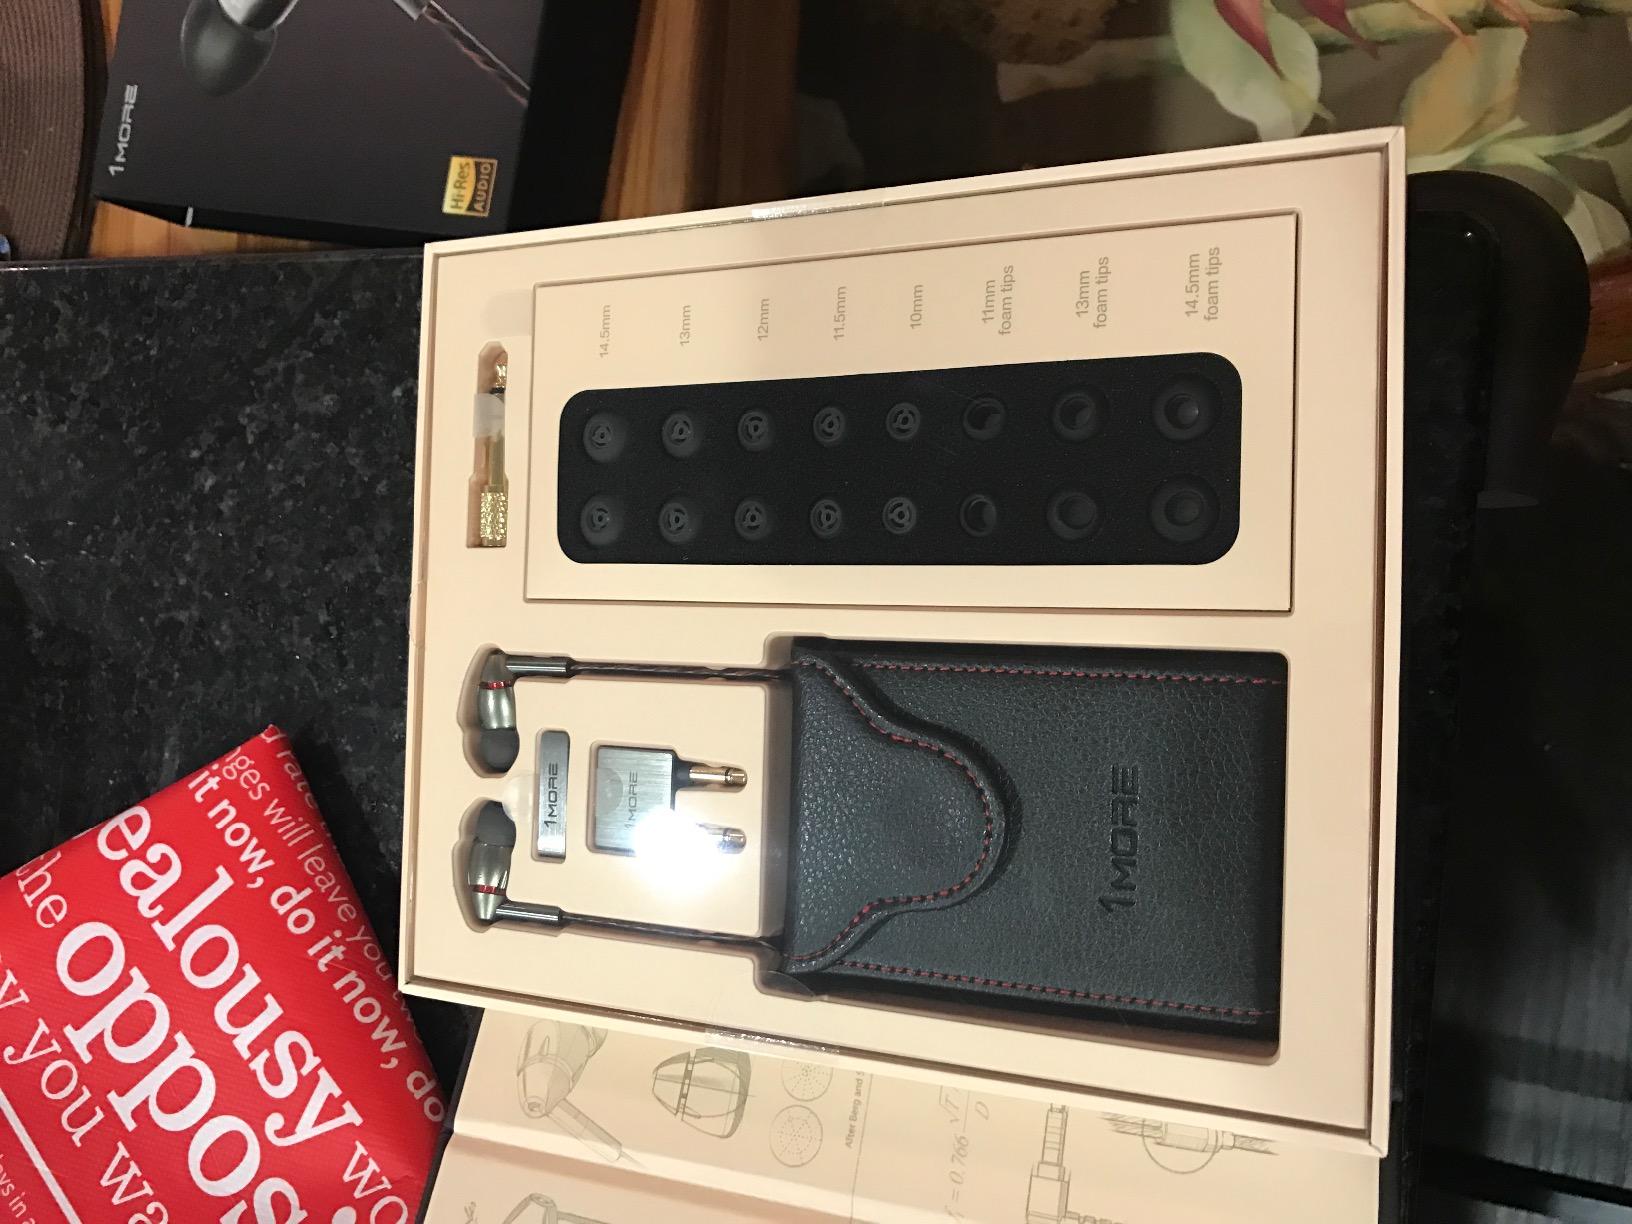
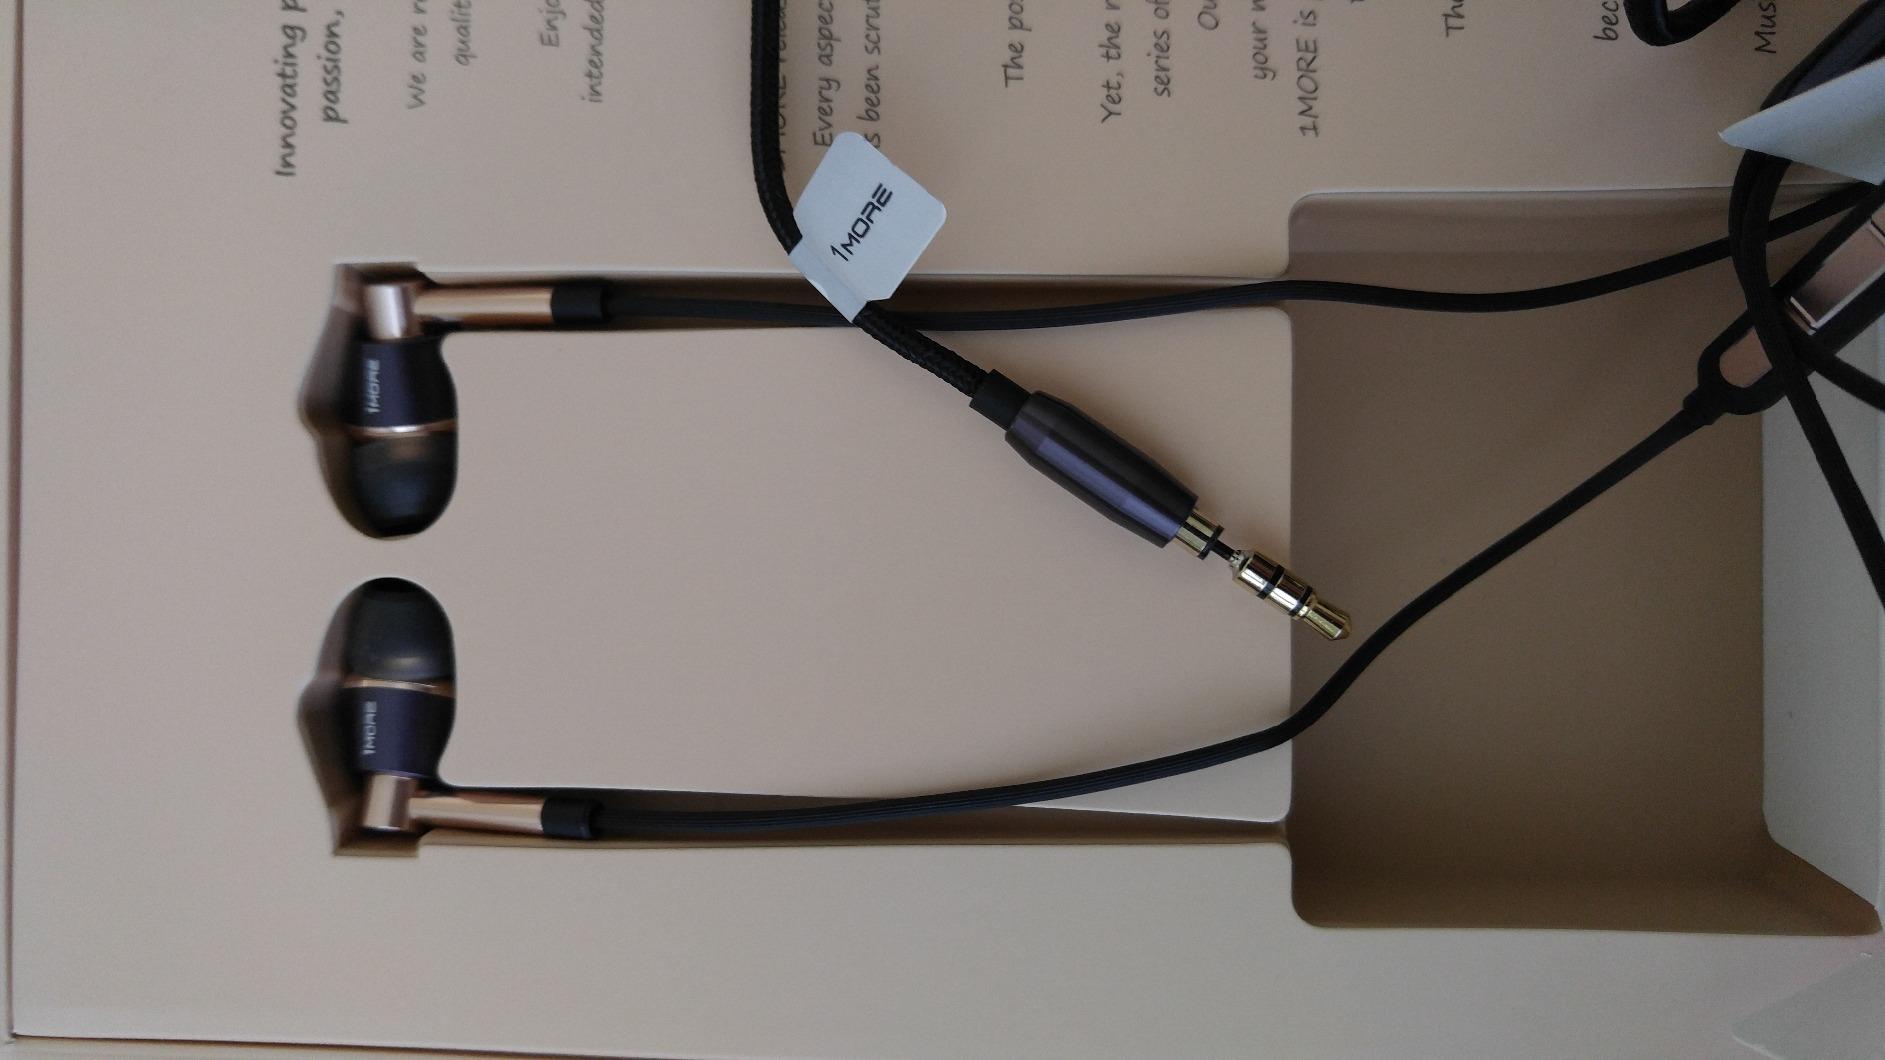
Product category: headphones
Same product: no